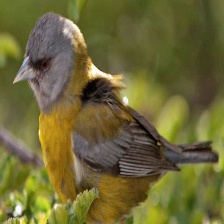
Species: PATAGONIAN SIERRA FINCH
Scientific name: PHRYGILUS PATAGONICUS
ImageNet parent category: house_finch